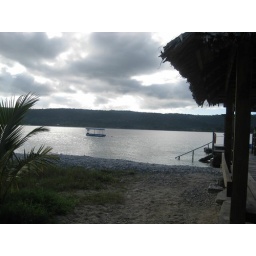
The little boat in the water is like the one that brought us to the teeny tiny island.